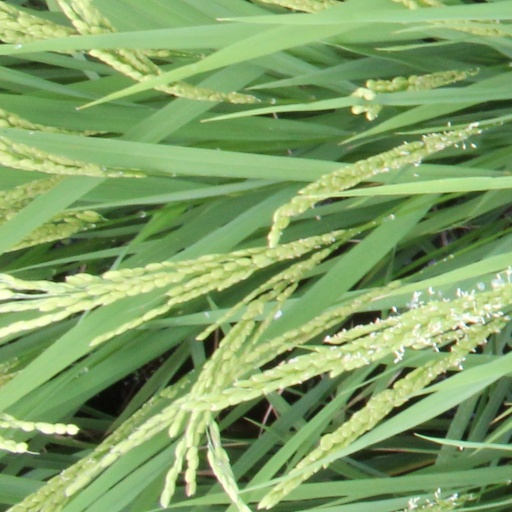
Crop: rice